Anselm van Hulle

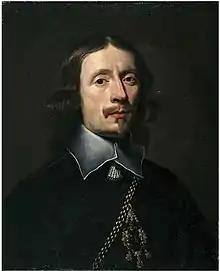
"Portrait of Doctor August Carpzow"

Van Hulle’s workshop produced many copies of the delegates' portraits which were often acquired by the delegates themselves and by the local councils of cities in the region where the peace talks were held such as Münster and Osnabrück. Van Hulle was active as an art dealer during his residence in Münster. He left Münster for a while in 1647 to attend to an inheritance matter in the family of his wife.